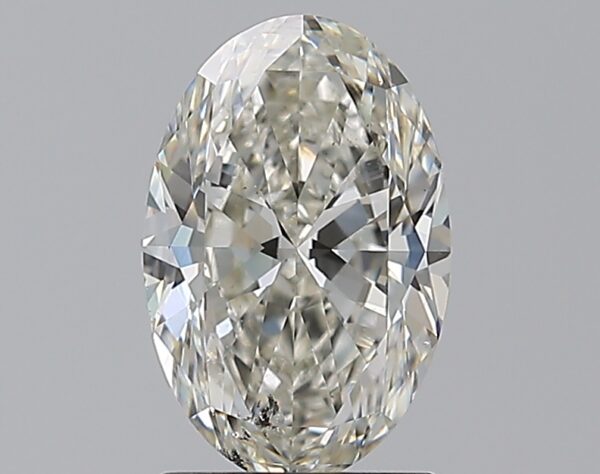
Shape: oval
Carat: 1.5
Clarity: SI2
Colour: J
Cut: EX
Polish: EX
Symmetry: VG
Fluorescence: N
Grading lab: GIA
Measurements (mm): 9.29 x 6.11 x 3.81